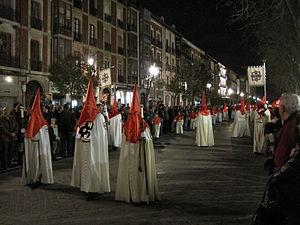
Valladolid est une commune et une ville du Nord-Ouest de l'Espagne, capitale de la province de Valladolid et de la communauté autonome de Castille-et-León. Elle est située à la confluence du Pisuerga et de l'Esgueva. Elle compte une population de 302 884 habitants en 2017, les Vallisolétans.